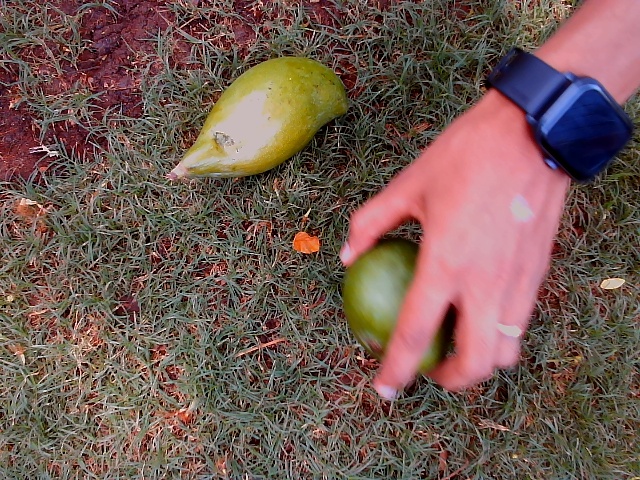
Label: Raw_Mango